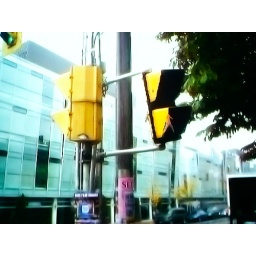
Two of the 8 pedestrian crossing light boxes turned around to face the wrong direction